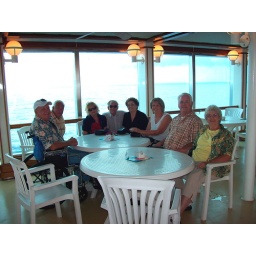
we had 2 tables in the corner that we called home